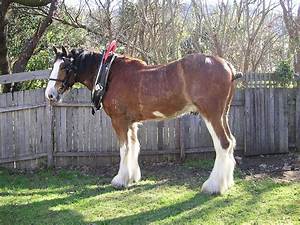
Label: cavallo